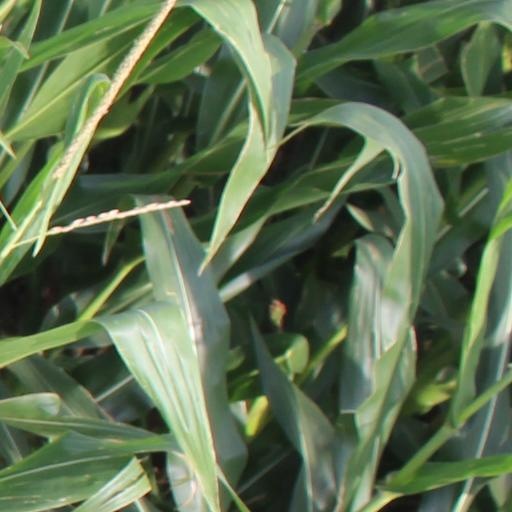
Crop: maize; corn